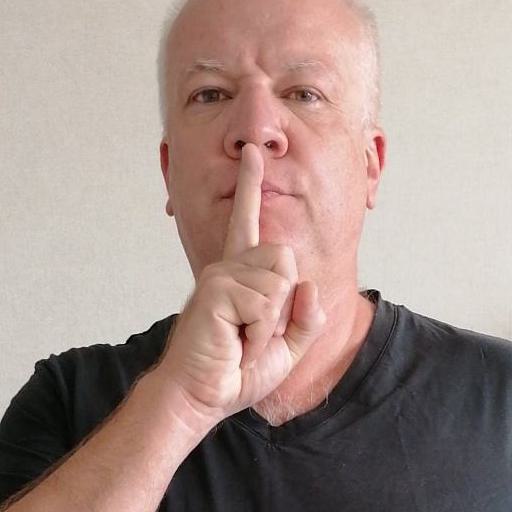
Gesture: mute